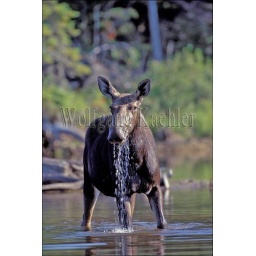
Usa, maine, moosehead lake near rockwood, socatean stream, moose cow in river feeding